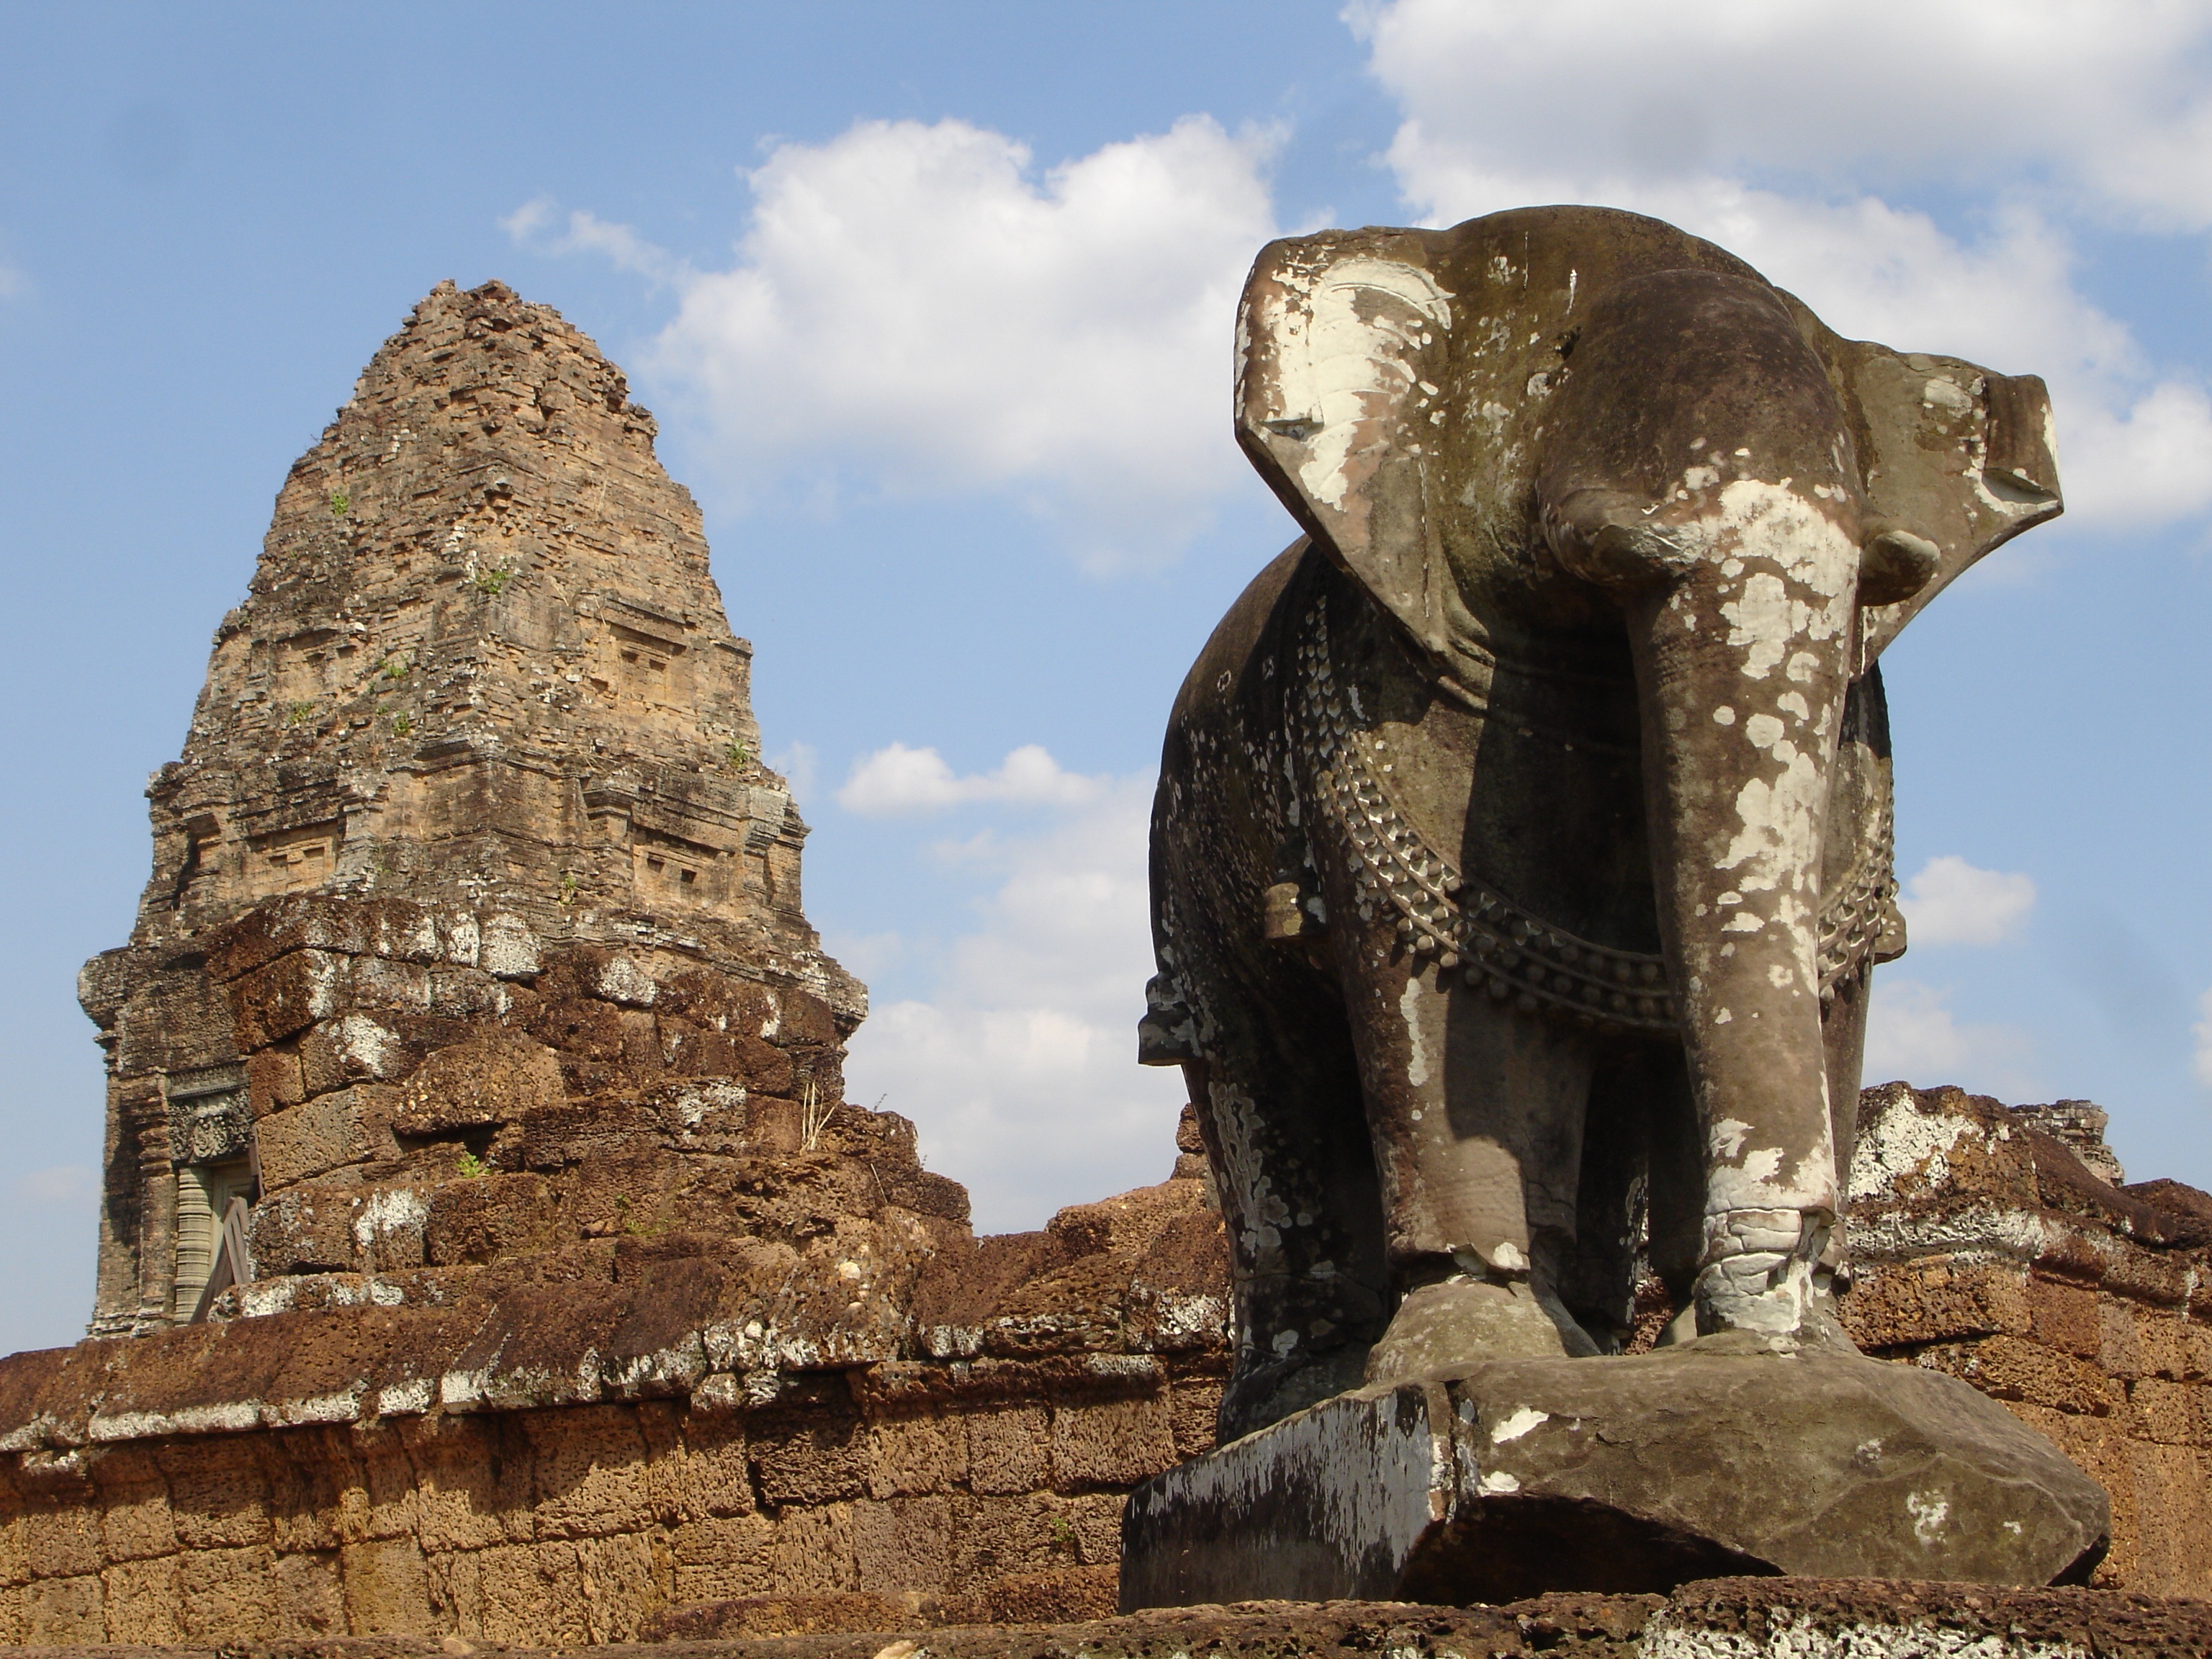
rock, architecture, old, monument, statue, landmark, ruin, elephant, sculpture, temple, ruins, cambodia, carving, angkor wat, expired, angkor, work of art, old buildings and structures, archaeological site, historic site, expiration, ancient history, state of decay